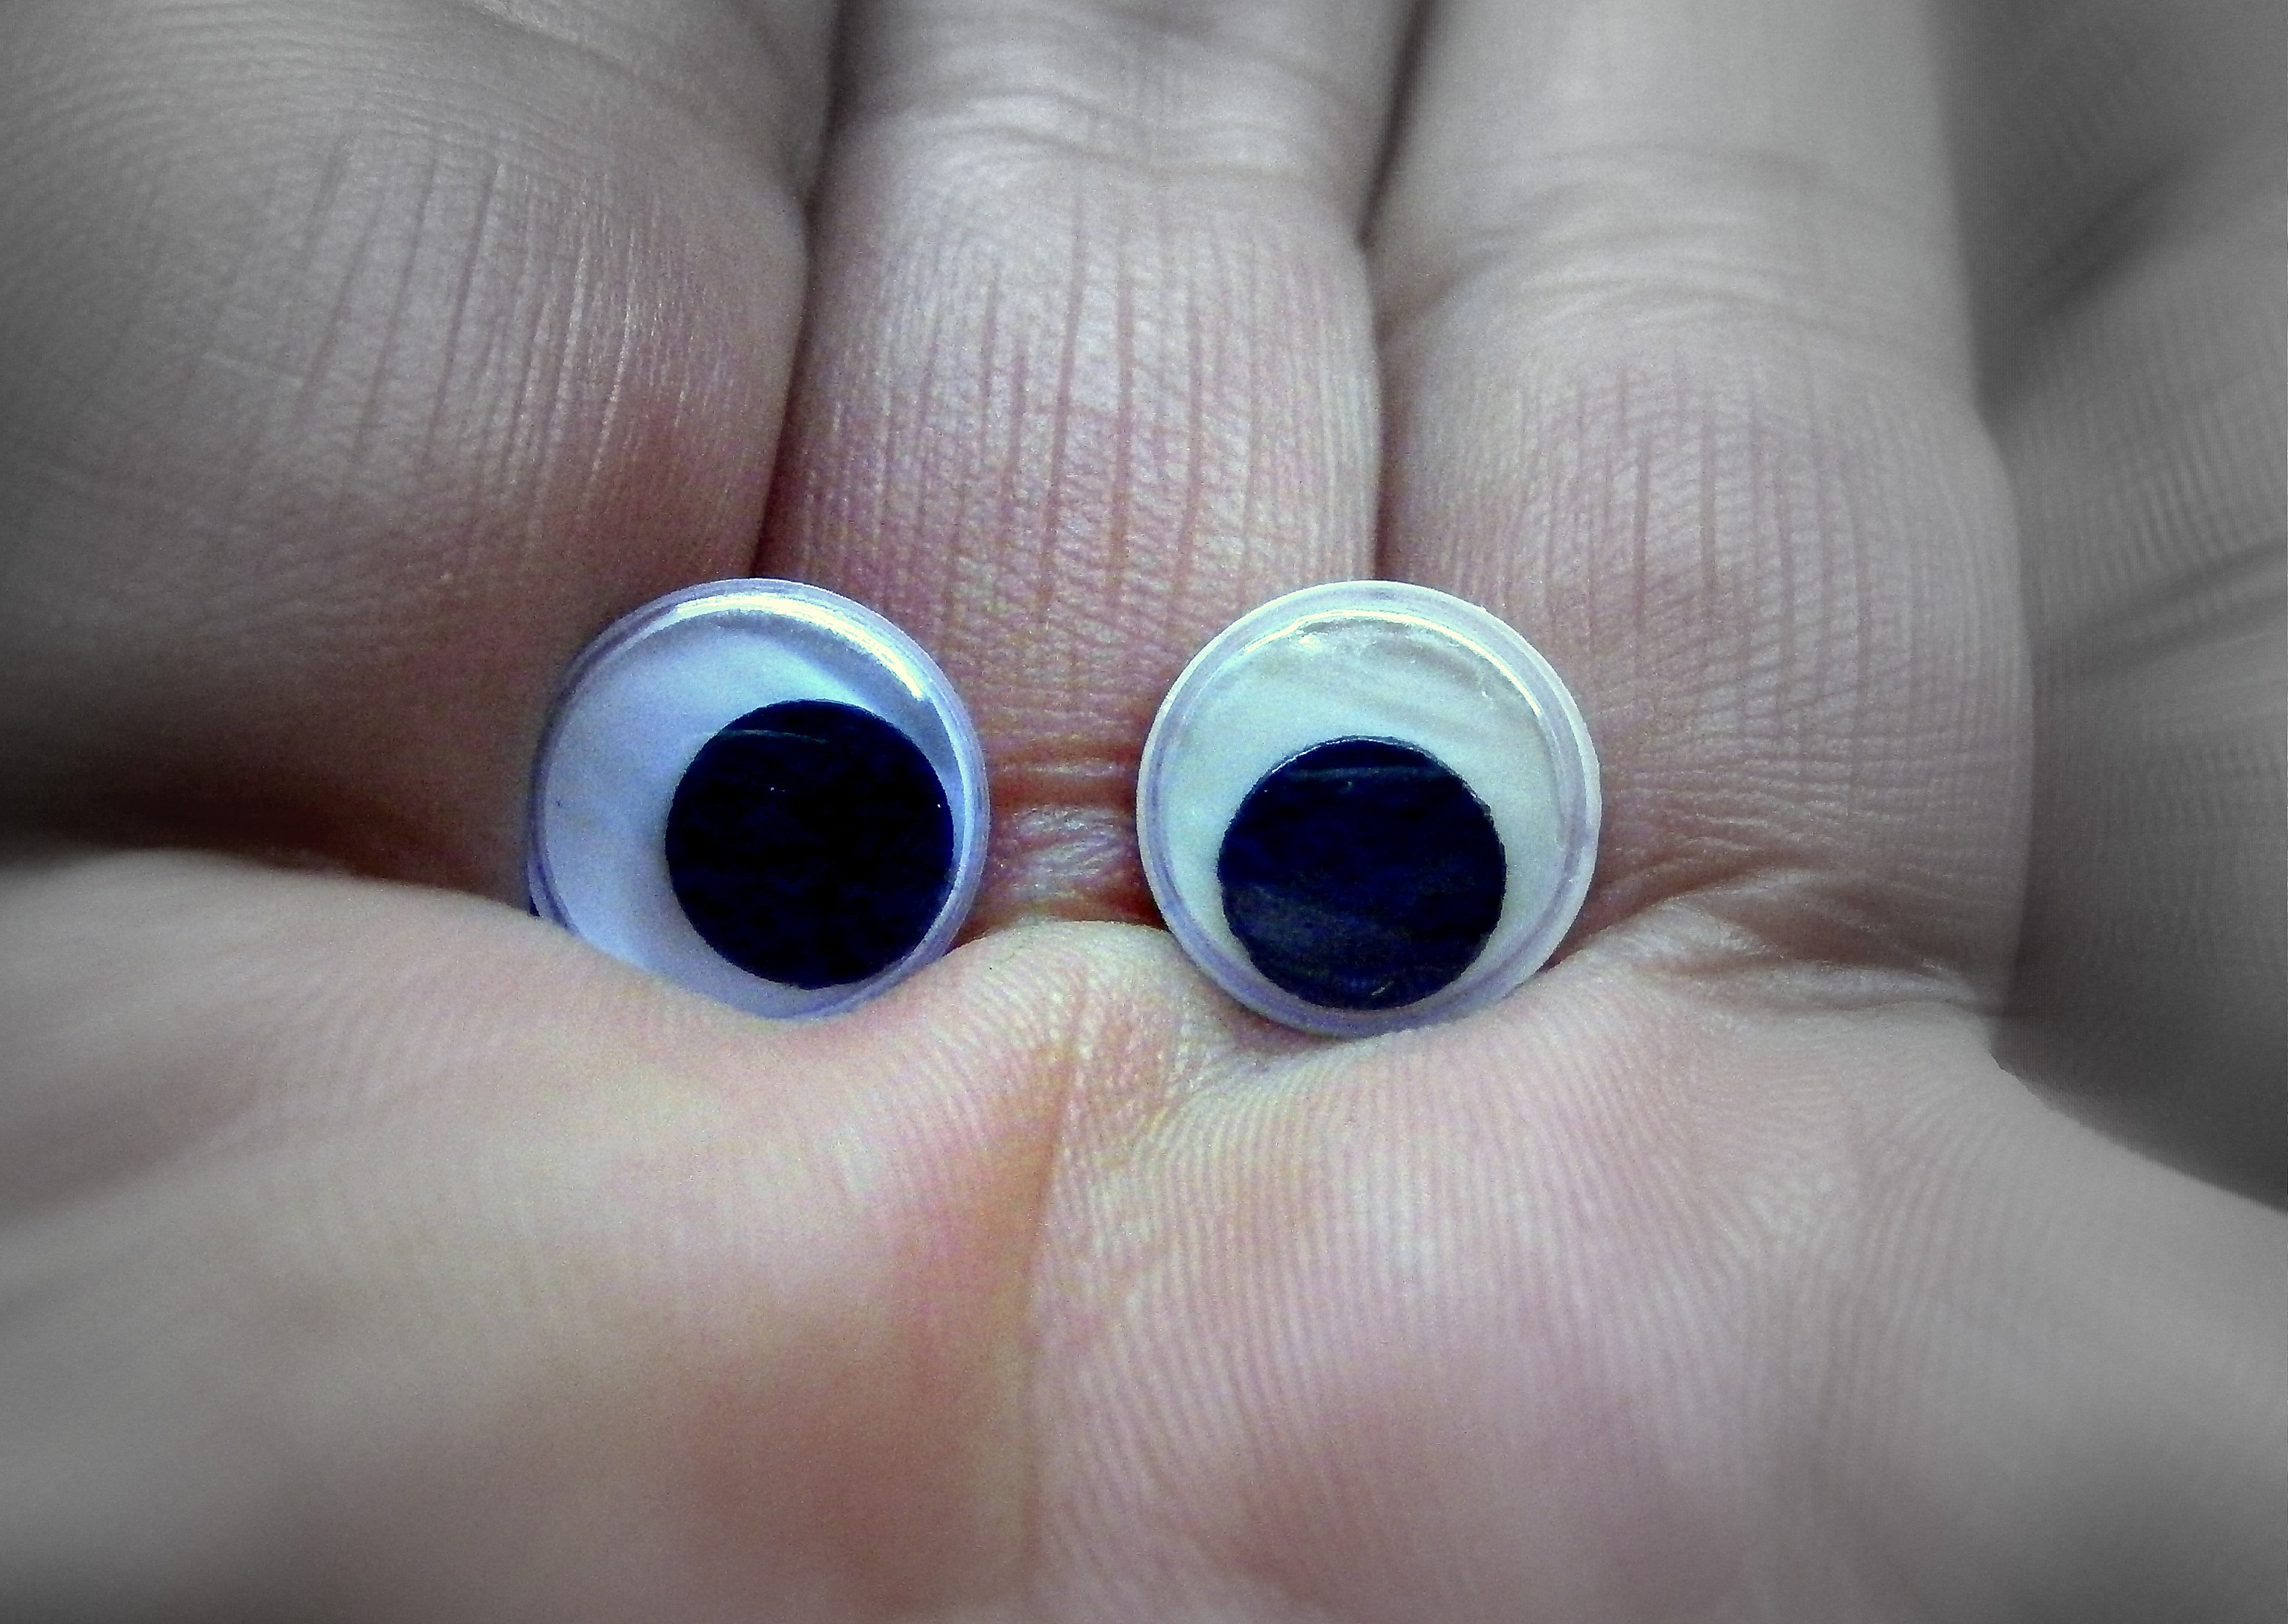
hand, finger, close, close up, jewellery, face, eyes, happy, eye, funny, joy, satisfaction, macro photography, wiggle, fashion accessory, moving eyes, wobbly eye